Limassol Armenian cemetery

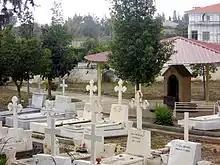
The Armenian cemetery in Limassol

The Armenian cemetery of Limassol is located on the western part of the Limassol-Platres road, within the administrative area of Kato Polemidhia. The land was granted to the Armenian-Cypriot community by the colonial government of Cyprus in 1946, but did not become operational until July 1960, because of the Law that stipulated that cemeteries need to have a wall separating them from their surrounding area. This wall was constructed by donation of the then Mayor of Limassol, Costas Partasides, who was a member of AKEL. Until then, deceased Armenian-Cypriots from Limassol were buried primarily in Nicosia or Larnaca.